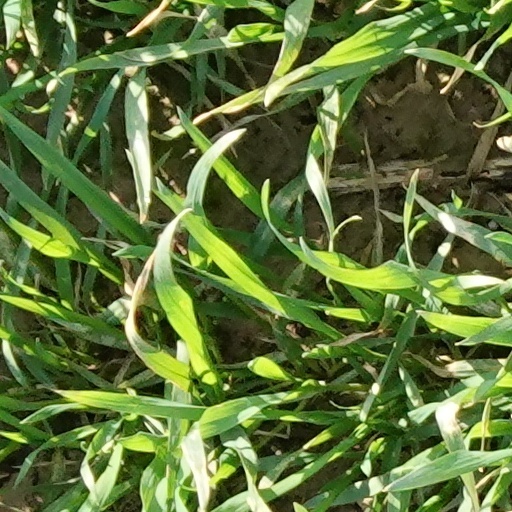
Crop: wheat